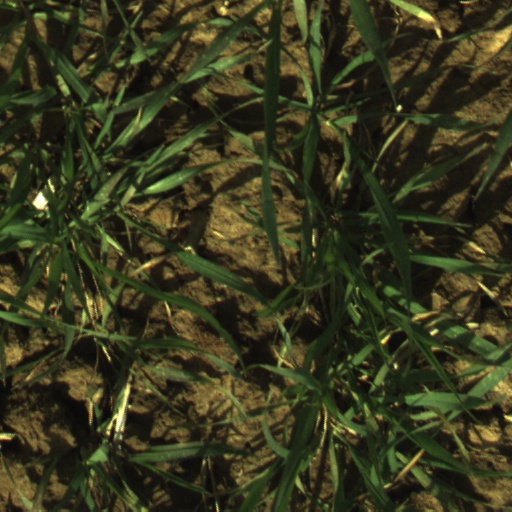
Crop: wheat